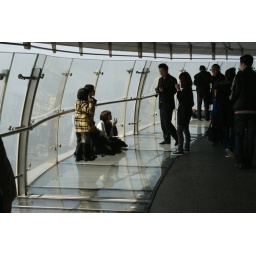
On the glass floor in the Oriental Pearl Tower, Shanghai